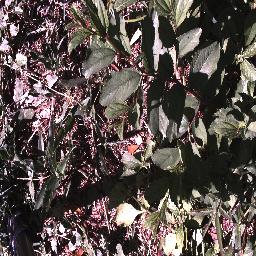
Label: chinee_apple